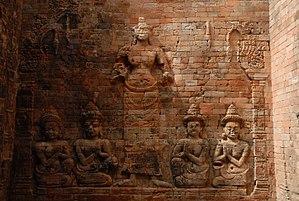
Cambodge, temple de Prasat Kravan, sanctuaire nord
Les cinq tours en brique du Prasat Kravan, alignées dans le sens nord-sud et orientées à l’est, furent édifiées en 921 pour le culte hindou.